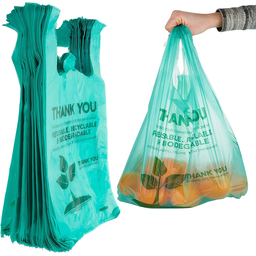
Label: plastic